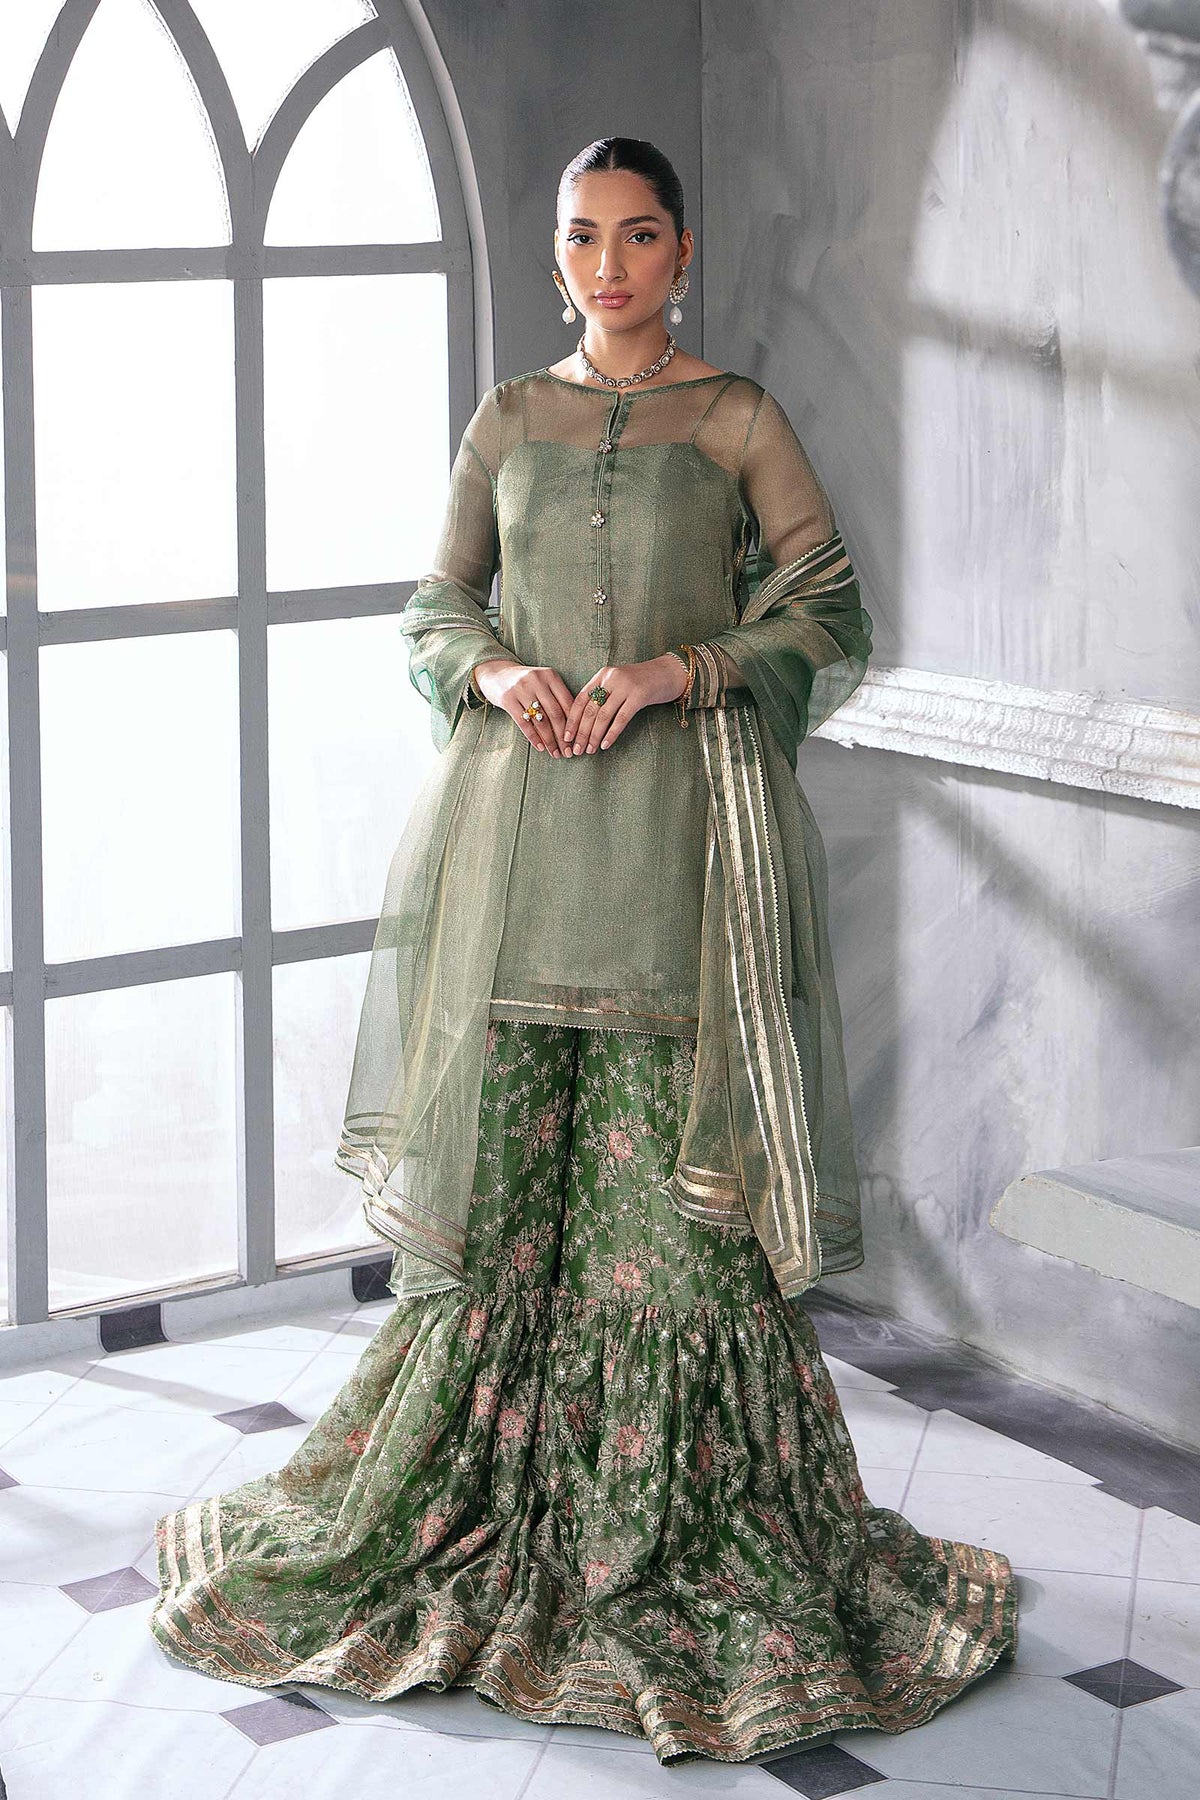
green karigari net dupatta